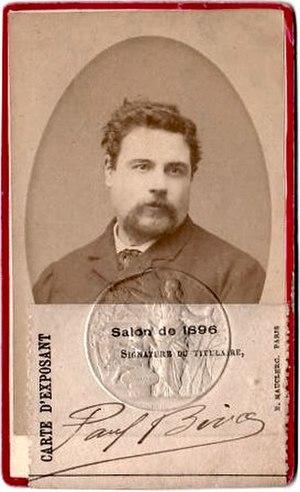
Paul Biva (1851-1900), carte d’exposant au Salon de 1886, coll. privée
Paul Biva, né le 19 septembre 1851 à Montmartre, et mort le 13 juin 1900 à Avon est un peintre français.